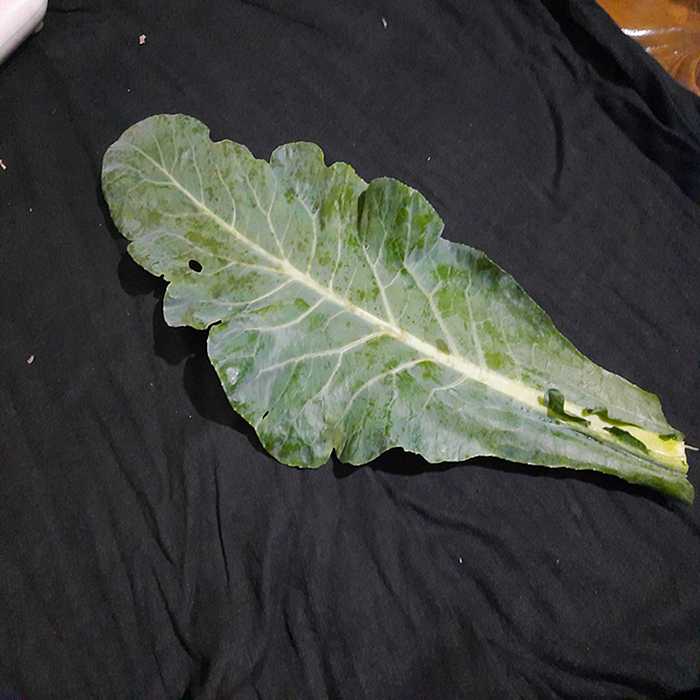
Plant: Cauliflower
Label: Fresh leaf